Fort Ellsworth

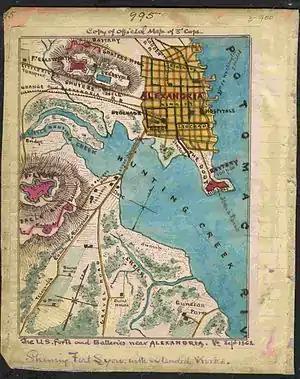
Fort Ellsworth map

In August 1861, General McClellan assigned General J.G. Barnard to take charge of construction to begin creation of a really complete system of defenses